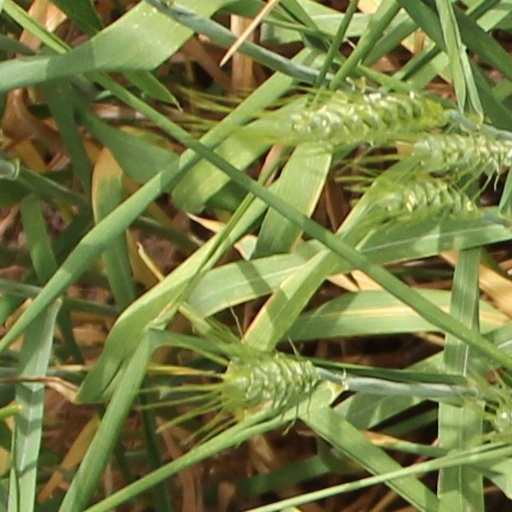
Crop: wheat